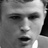
Emotion: surprise